Las Garzas, Chile

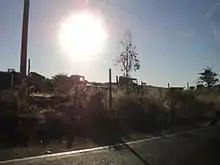
Las Garzas in March 2011.

Las Garzas is a village located in Marchigue, Cardenal Caro Province, Chile, near Pichilemu. It was formerly a farm.